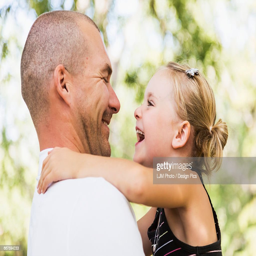
father holding his daughter in a park in autumn